Zamość uprising

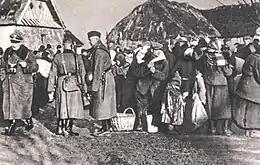
Expulsion of Poles from villages in Zamość region by SS, December 1942

In 1942, as part of "Generalplan Ost", the Zamość region, with its fertile black soil, in the General Government, was chosen for further German colonisation. In fact the Zamość region expulsions and colonization can be considered the beginning of the large-scale implementation of the Generalplan Ost. The city itself was to be renamed "Himmlerstadt" (Himmler City), later changed to Pflugstadt (Plow City), which was to symbolise the German "plow" that was to "plow the East". The German occupiers had planned the relocation of at least 60,000 ethnic Germans to the area before the end of 1943. An initial "test trial" expulsion was performed in November 1941, and the whole operation ended in anti-partisan pacification operations combined with expulsions in June–July 1943 which were codenamed "Wehrwolf" Action I and II.